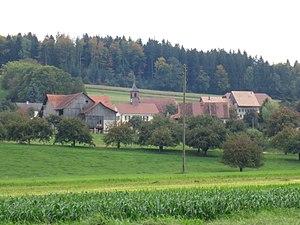
Villars-Bramard, dans la commune de Valbroye, dans le canton de Vaud, en Suisse
Villars-Bramard est une localité et une ancienne commune suisse du canton de Vaud, située dans la commune de Valbroye et le district de la Broye-Vully.